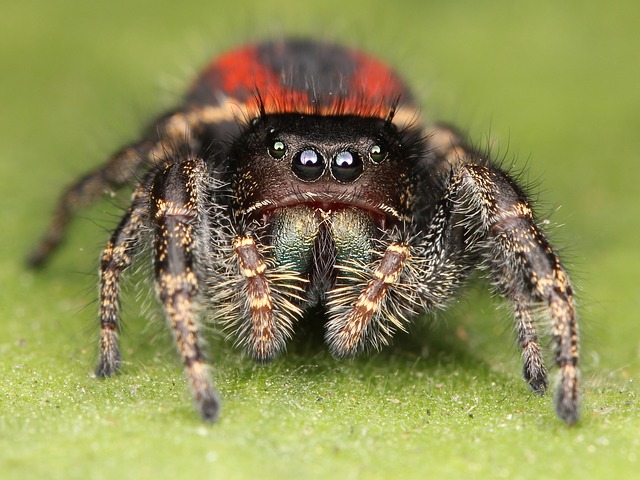
Label: ragno